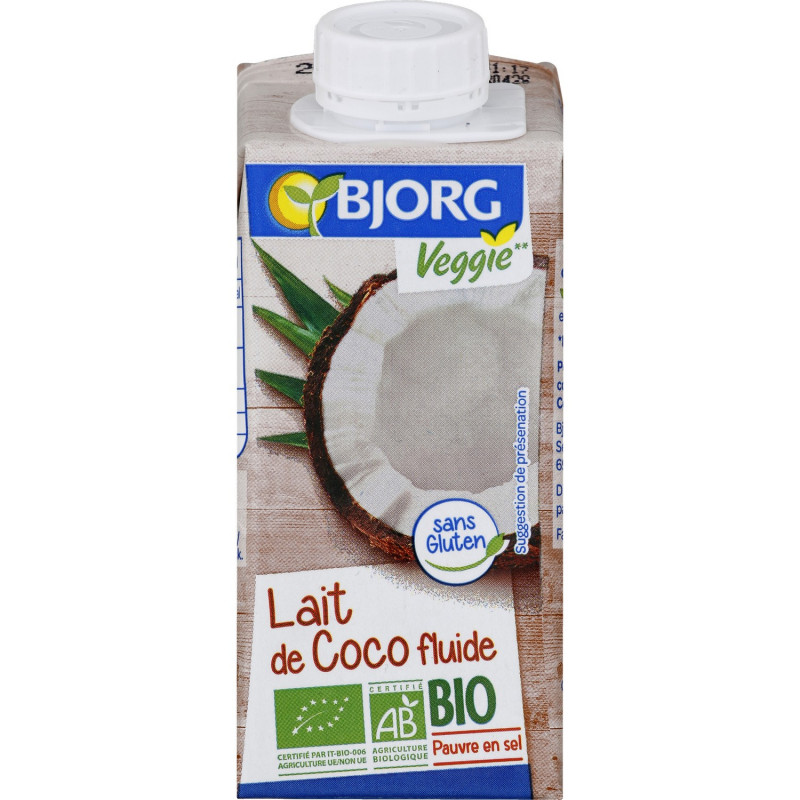
Waste category: cardboard